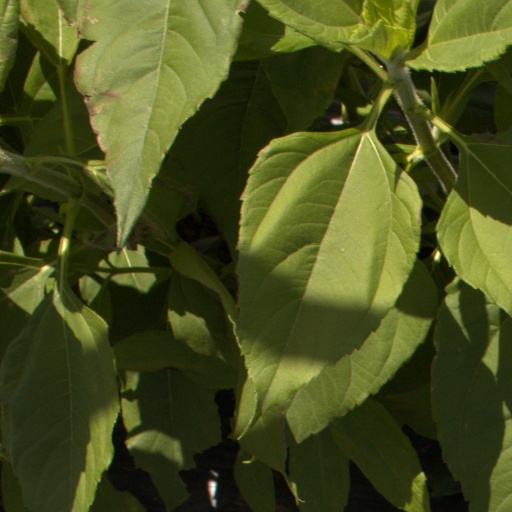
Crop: Jerusalem artichoke